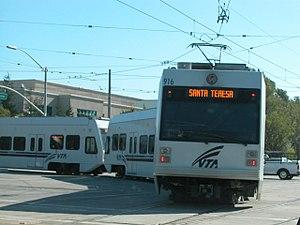
La Valley Transportation Authority est responsable du transport public dans le comté de Santa Clara.